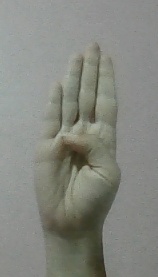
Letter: kaaf